Maja Sjöström

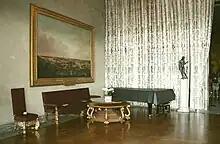
Sjöström's silks in Stockholm's City Hall

Further collaboration with Westman led to a commission for all the interior textile decorations for Stockholm's newly designed City Hall. This led to her spending two years in Venice at the Luigi Bevilacqua silk-weaving establishment where her large tapestry "Festens genier (Angeli)" and the silk works "Hind och Örn (Cervo e Aquila)" and "Påfåglar (Pavoni)" were produced. These works still decorate the Council Chamber and the Three Crowns Chamber.